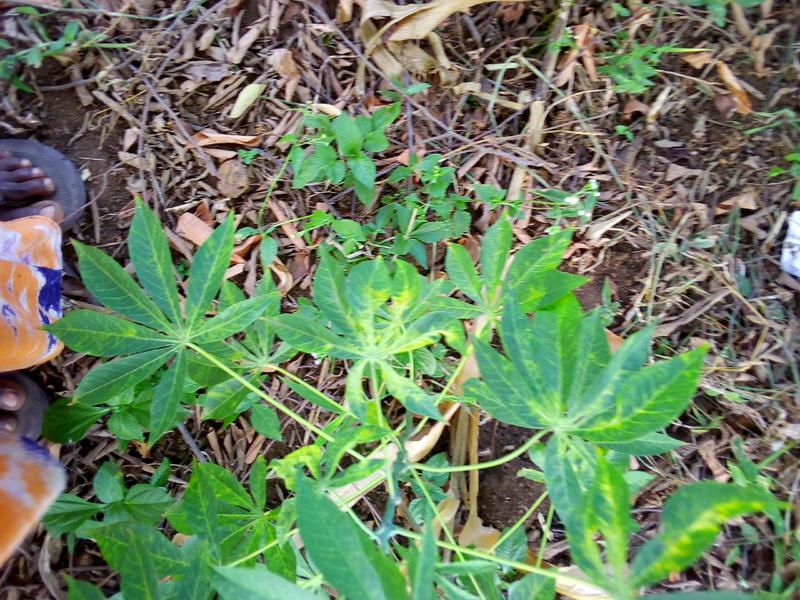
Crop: cassava
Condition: mosaic_disease